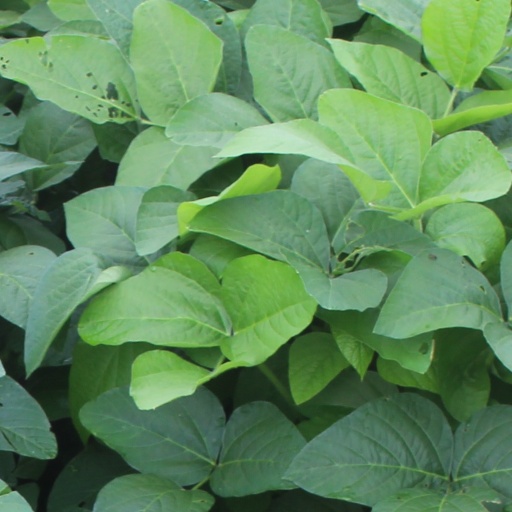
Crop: soybean